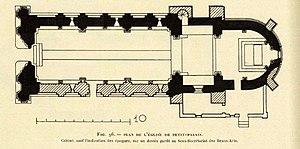
Petit_Palais église St Pierre
L'église Saint-Pierre est une église catholique située à Petit-Palais-et-Cornemps, en France.